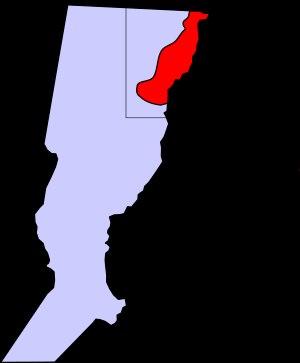
La province de Santa Fe est une province du Centre-Est de l'Argentine. Sa capitale est la ville de Santa Fe.